Menelik II

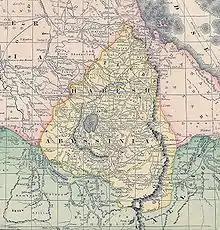
Abyssinia (Ethiopia) in an 1891 map, showing national borders before the Battle of Adwa

Bezabeh's attempt to raise an army against Menelik failed; thousands of Shewans rallied to the flag of the son of Negus Haile Melekot and even Bezabeh's own soldiers deserted him for the returning prince. Menelik entered Ankober and proclaimed himself Negus.